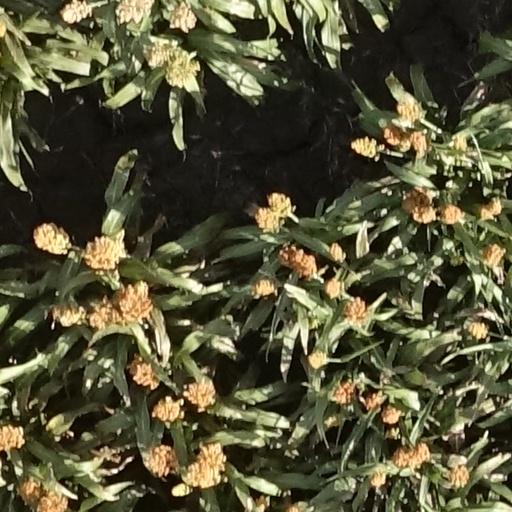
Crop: sorghum